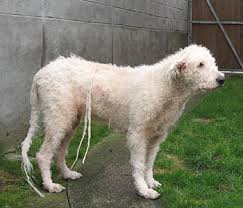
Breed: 318-n000115-komondor